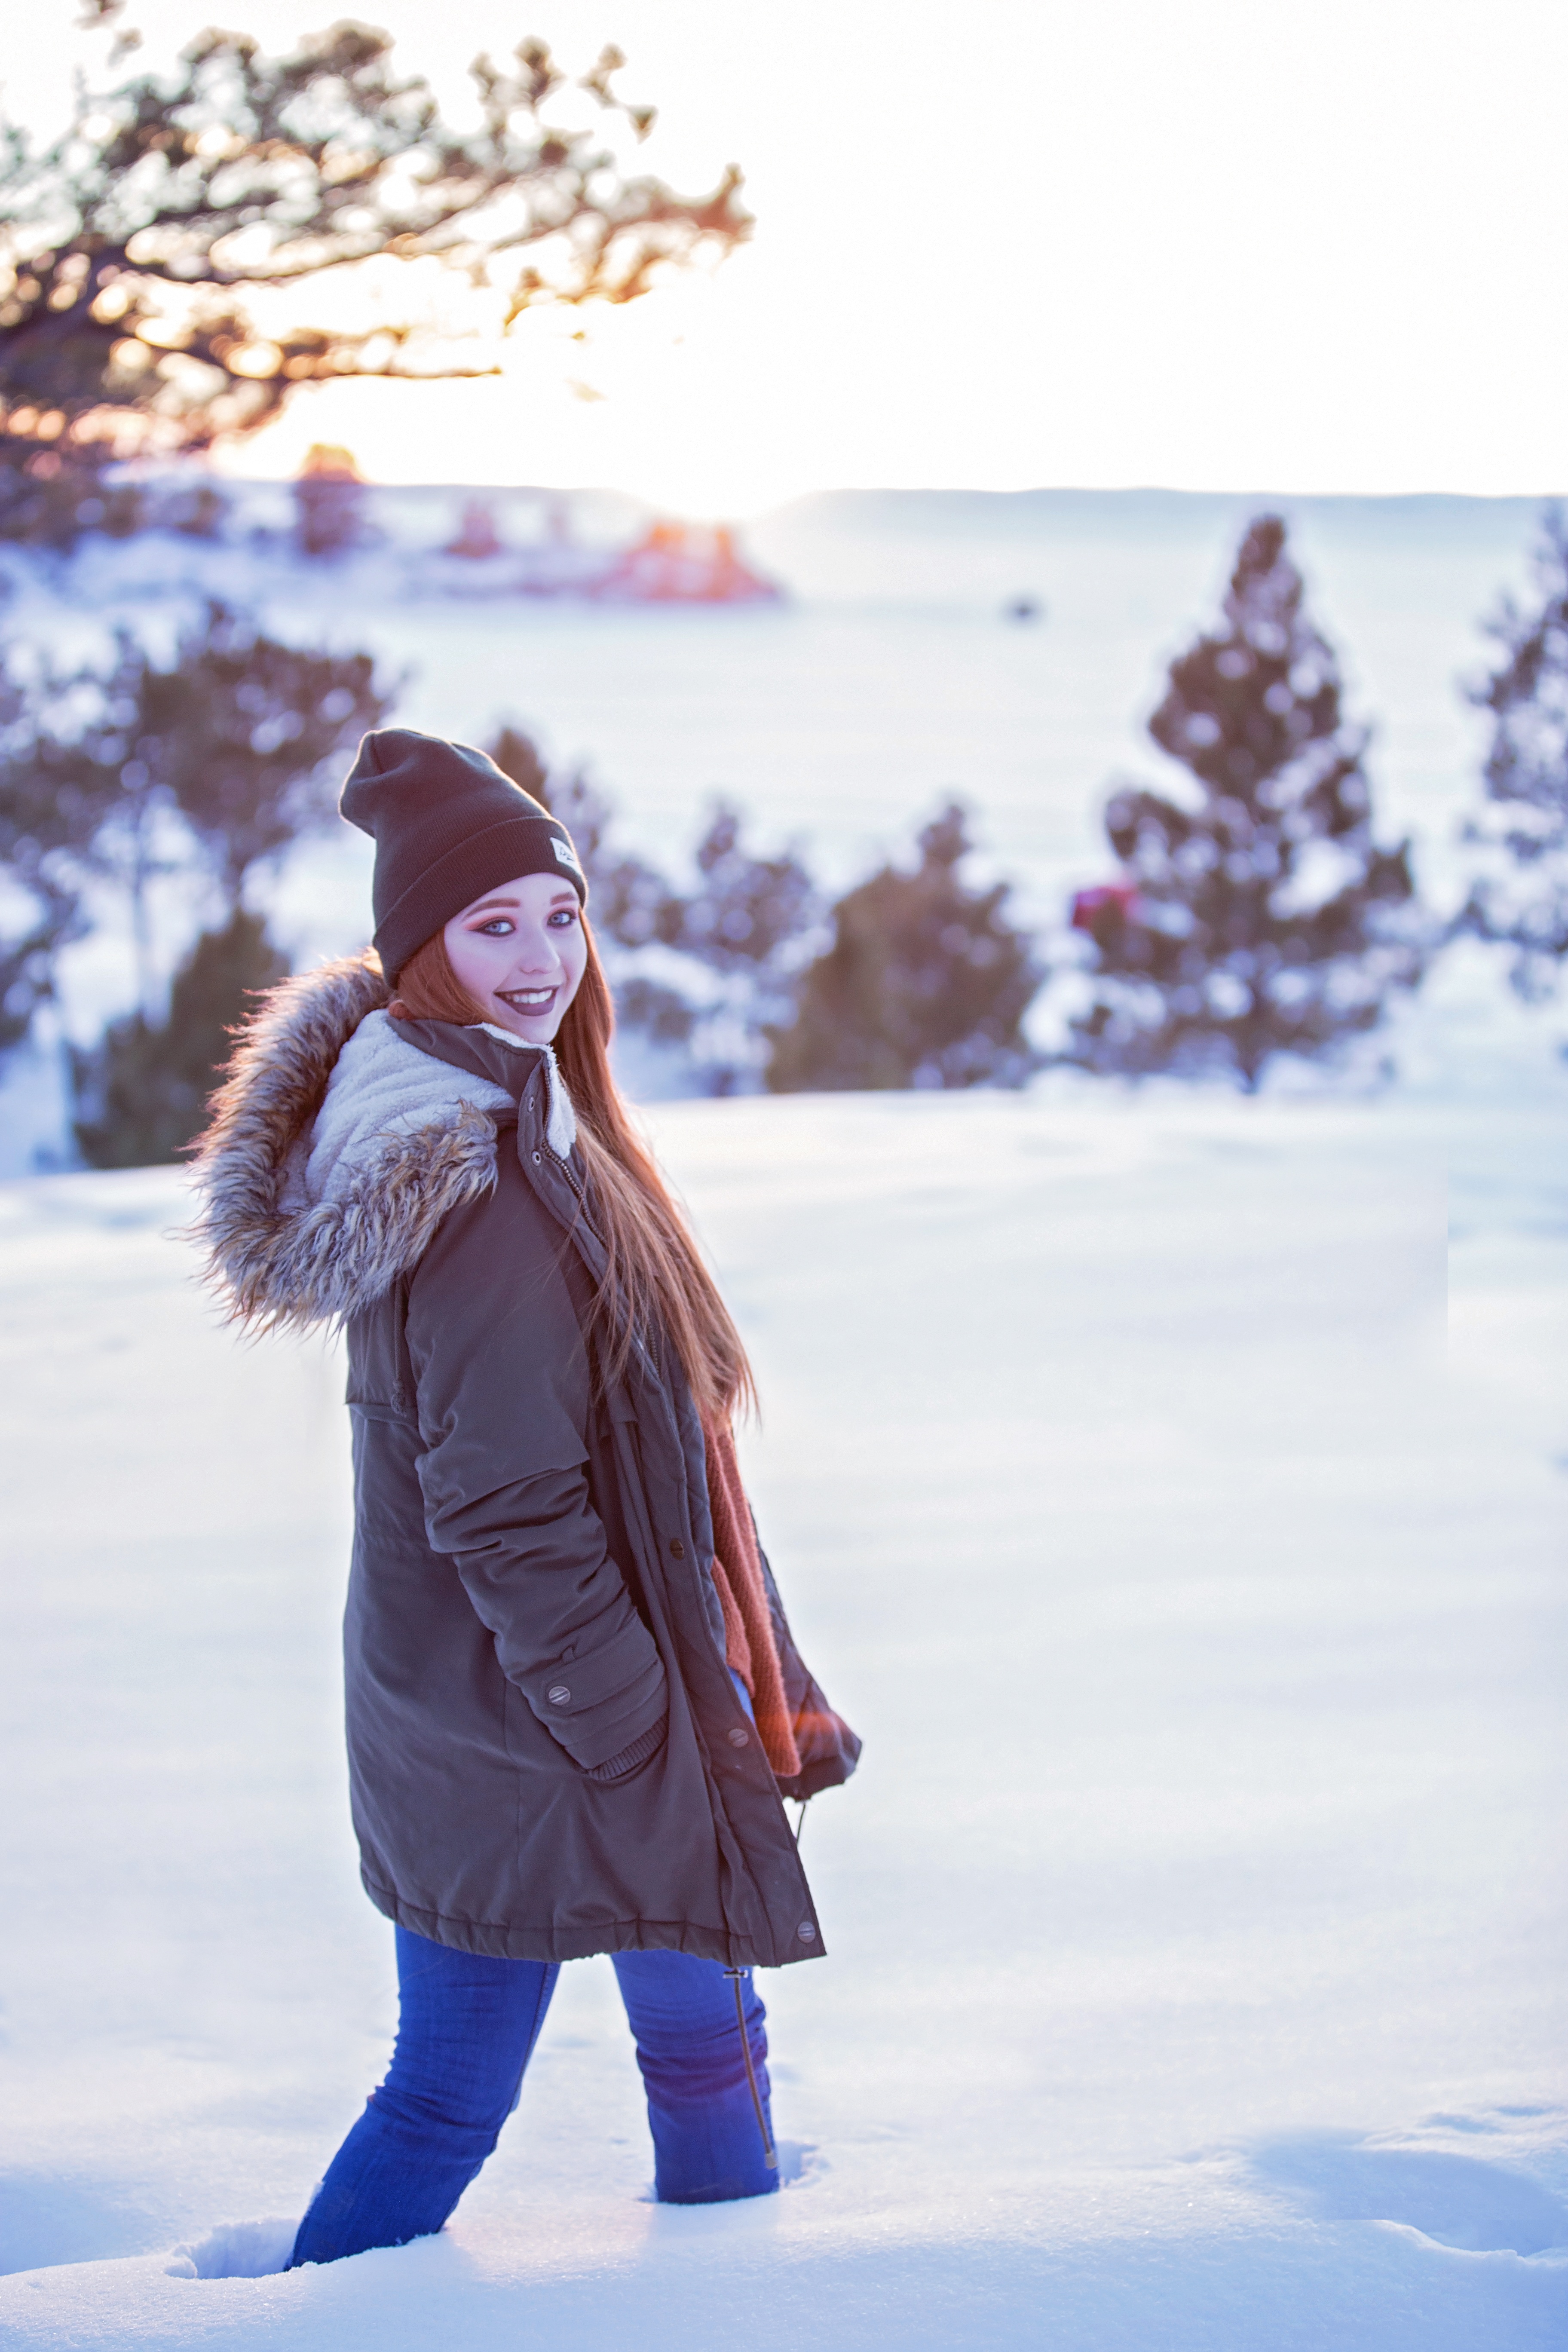
nature, snow, cold, winter, people, girl, frost, female, young, spring, weather, fashion, blue, clothing, season, dress, happy, footwear, photograph, redhead, pretty